John H. L. Hansen

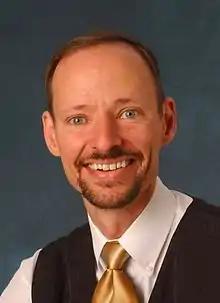

John H. L. Hansen (born November 17, 1959, in Plainfield, New Jersey) is professor of electrical engineering (EE) and associate dean for research in Erik Jonsson School of Engineering & Computer Science, at the University of Texas at Dallas (UTD). He is also the University Distinguished Chair in Telecommunications Engineering, and holds a joint appointment as professor in the School of Behavioral and Brain Sciences. He is the son of Henrik Hansen, Danish wrestling champion who won a bronze medal in Greco-Roman wrestling, welterweight class, at the 1948 Summer Olympics in London.